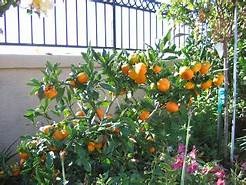
Label: mandarine